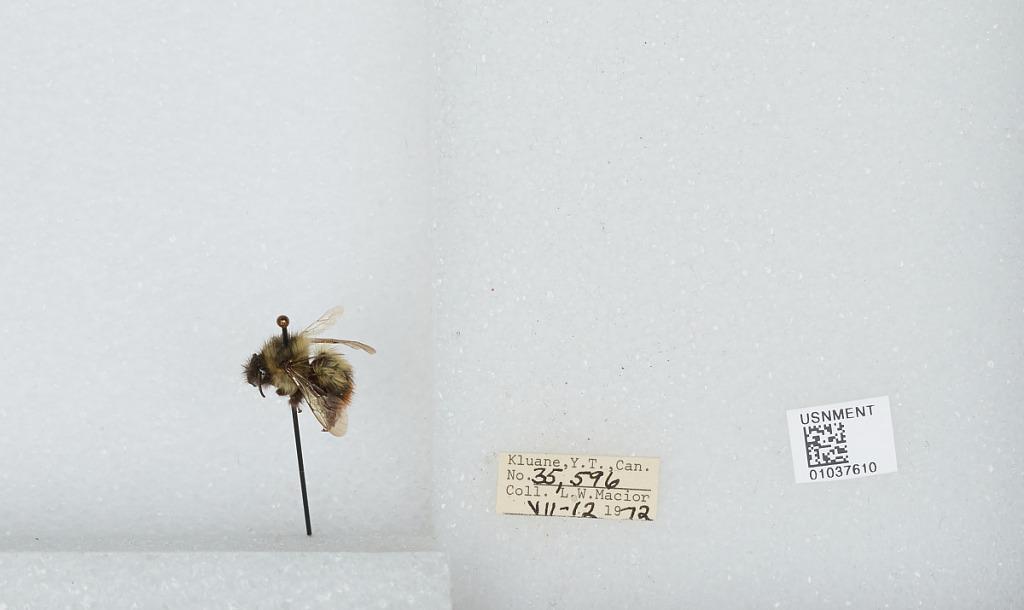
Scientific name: Bombus (Pyrobombus) mixtus Cresson
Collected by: L. Macior
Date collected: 1972-7-12
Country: Canada
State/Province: Yukon Territory
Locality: Kluane
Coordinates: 60.75, -139.5